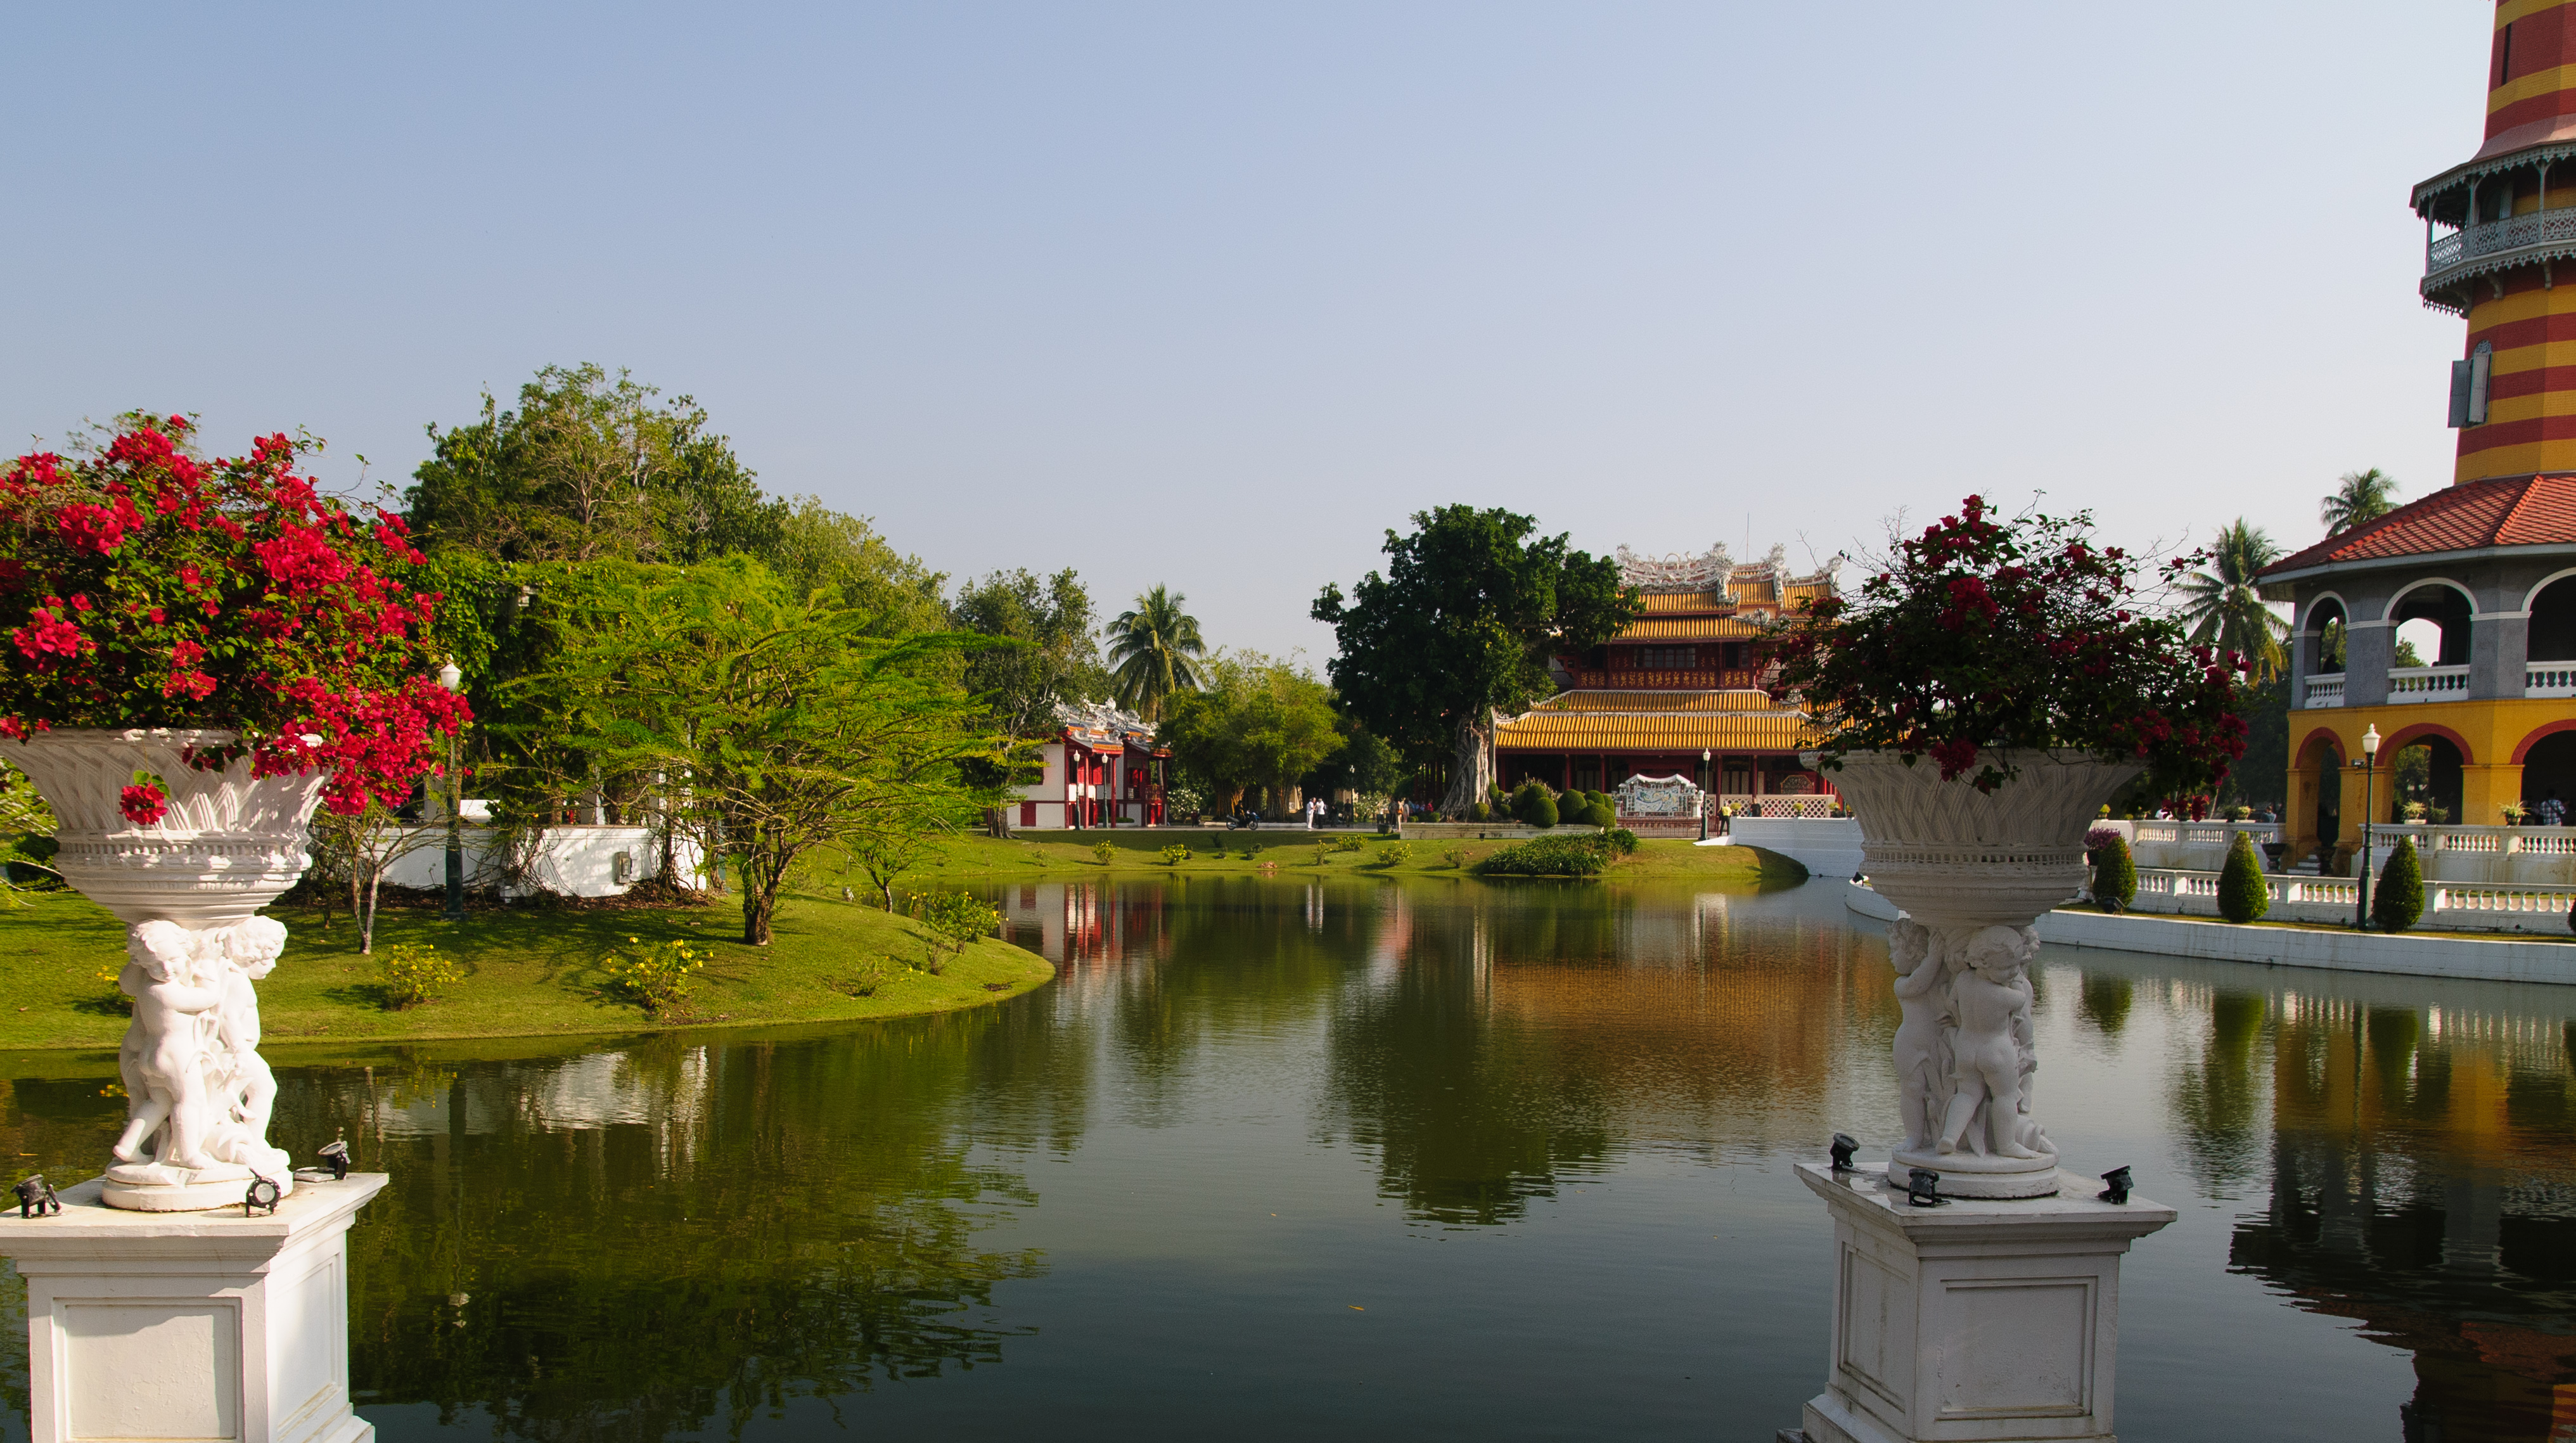
flower, town, palace, vacation, travel, reflection, autumn, park, nikon, garden, tourism, waterway, place of worship, thailand, temple, resort, d300, thailandia, phranakhonsiayutthaya, banlen